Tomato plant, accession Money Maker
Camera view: horizontal (90 deg, fisheye); turntable rotation: 270 degrees
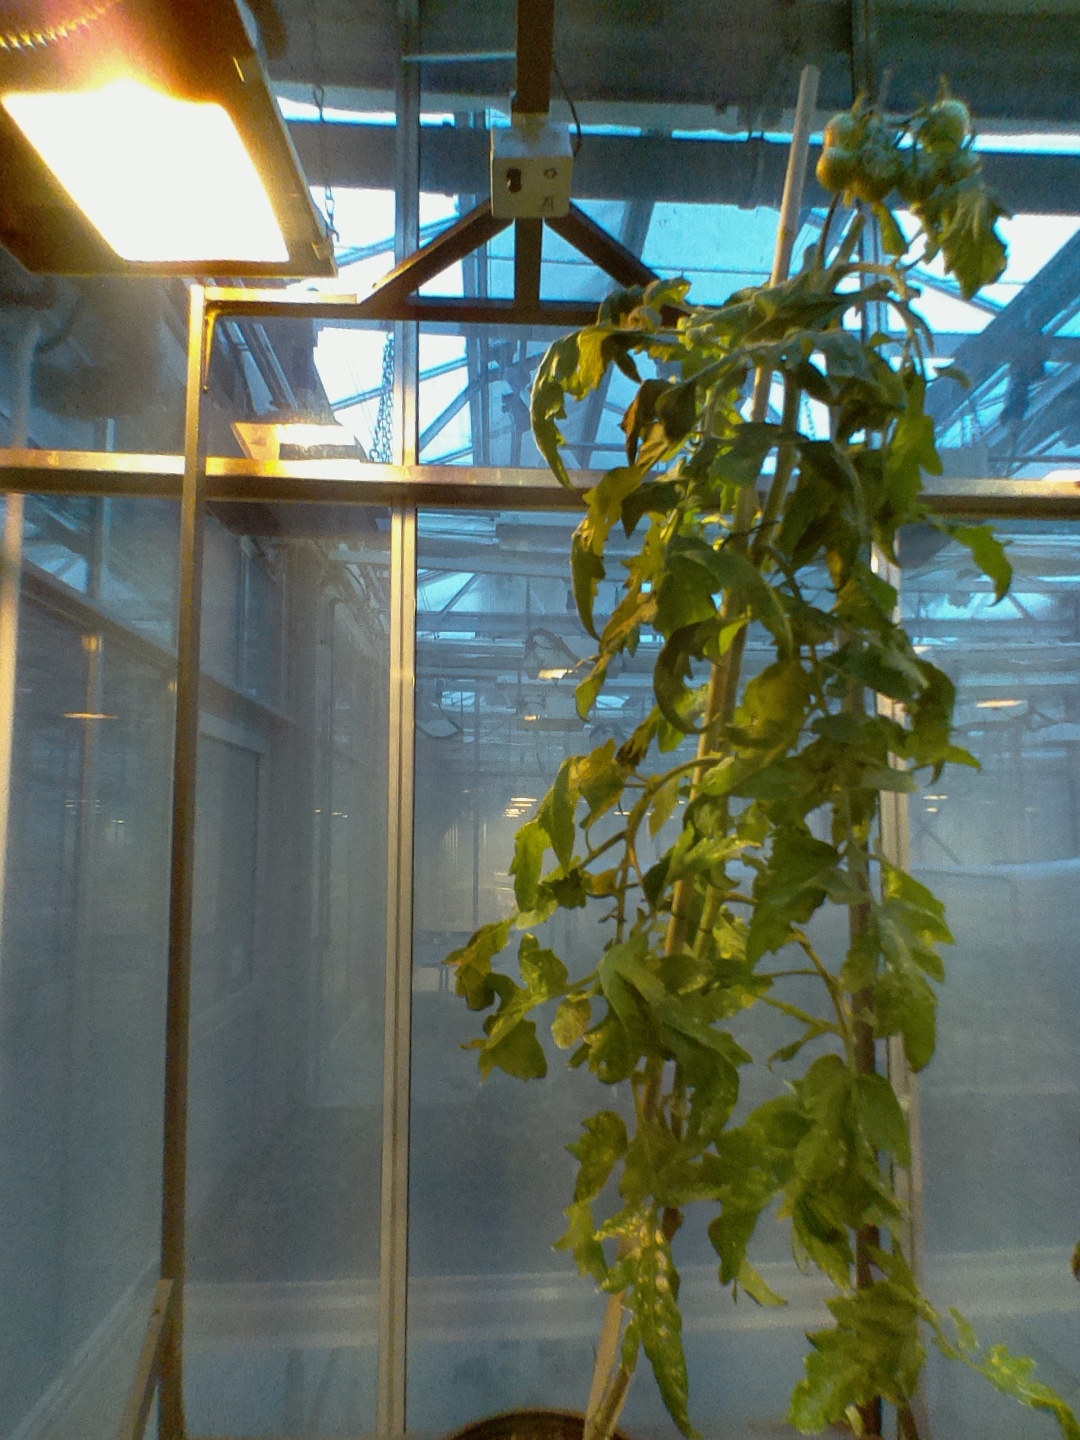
BBCH growth stage 73: 30%-40% of final fruit size